Shewa Adda

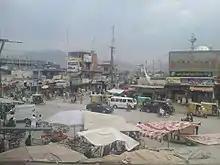
Shewa Adda, Khyber Pakhtunkhwa, Pakistan

Shewa Adda is the headquarter city of Razar Tehsil, Swabi District. This is also called Razzar City. The second largest furniture market in Mardan Division is situated here in this city. Shewa Adda is commercial trade center and busy markets place with an educational and technical schools, colleges and institutions hub along with quality medical centres facilities. The tombs of Sufi Syed Mian Kareem Shah Tirimzai and Kargil, Nishan e Haider hero Kernal Sher Khan are situated In front of each other at razzar's capital's oldest graveyard in Shewa Adda. It's the political hub of NA-19 and PK-47 politics also. Along with sports activism mainly night tournaments of cricket,volleyball,football, badminton etc., this city plays a vital role in promoting healthy activities.